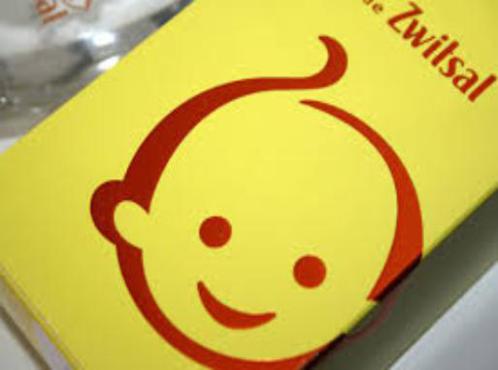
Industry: Necessities